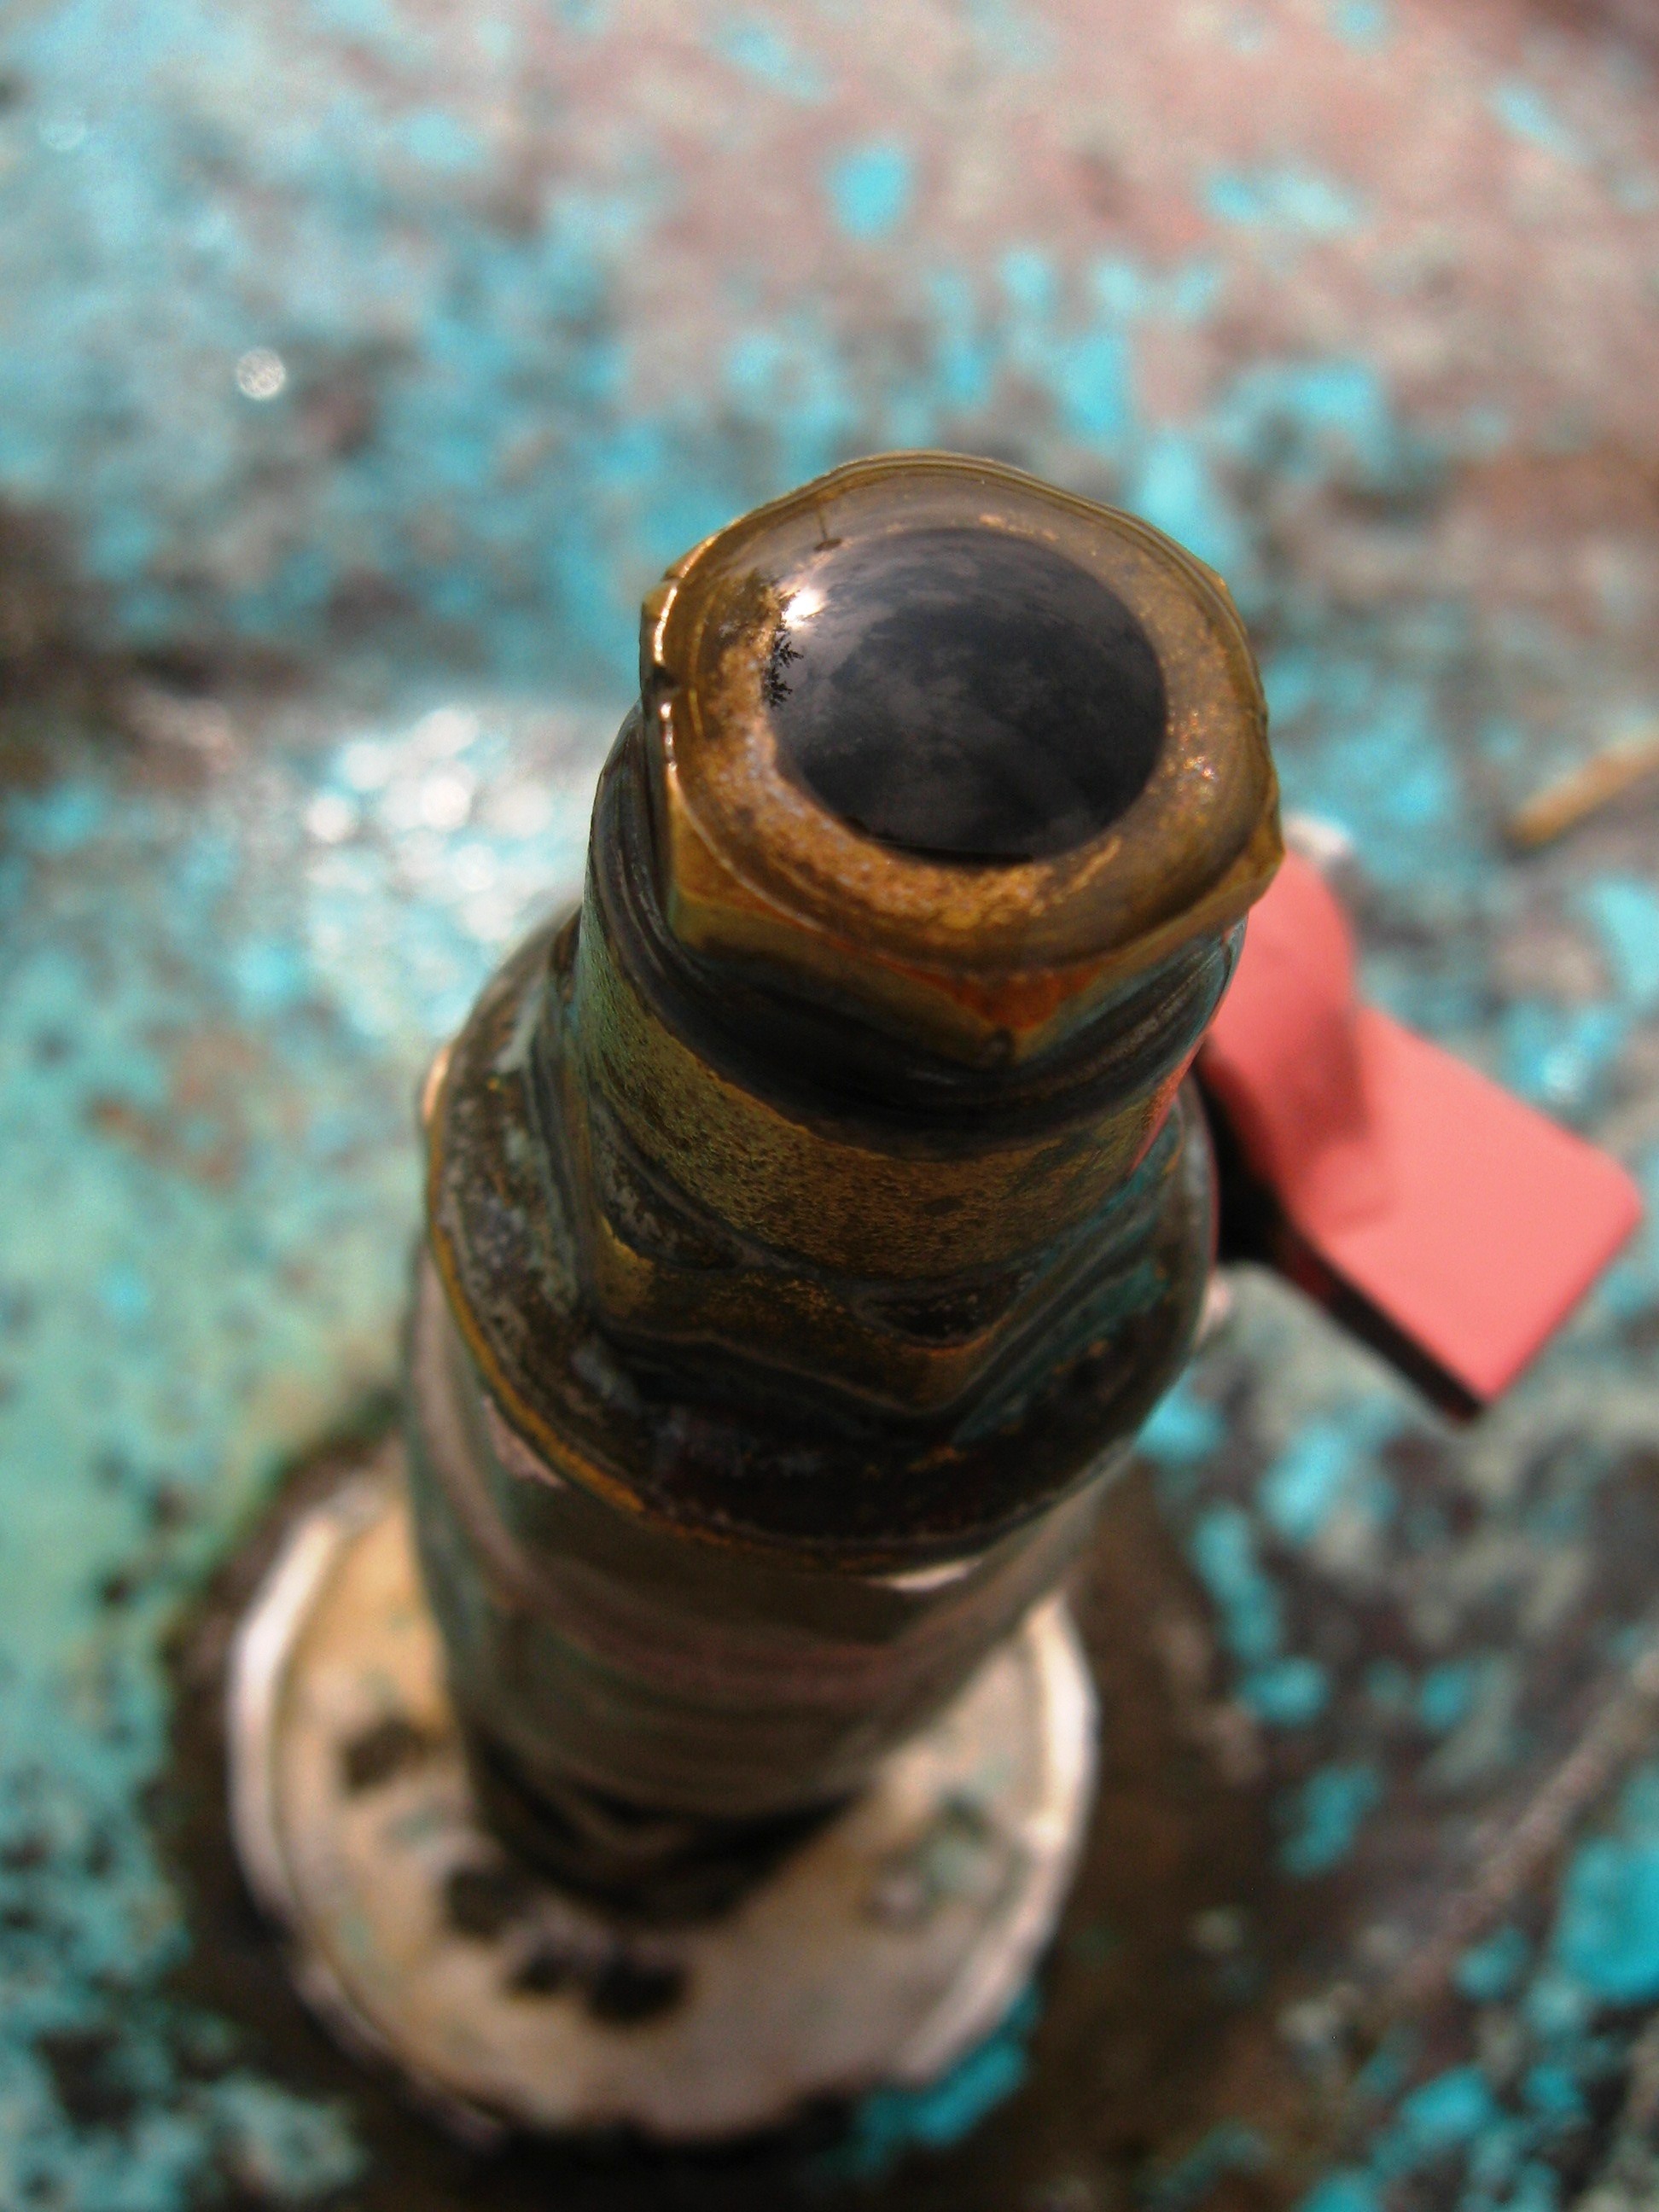
water, drop, liquid, metal, close up, tap, pipe, macro photography, fluid conveyance